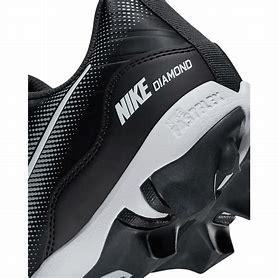
Brand: Nike
Model: Alpha Huarache 4 Keystone